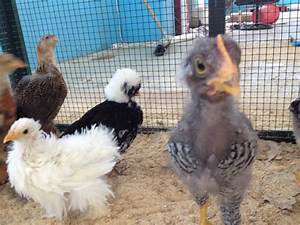
Label: chicken